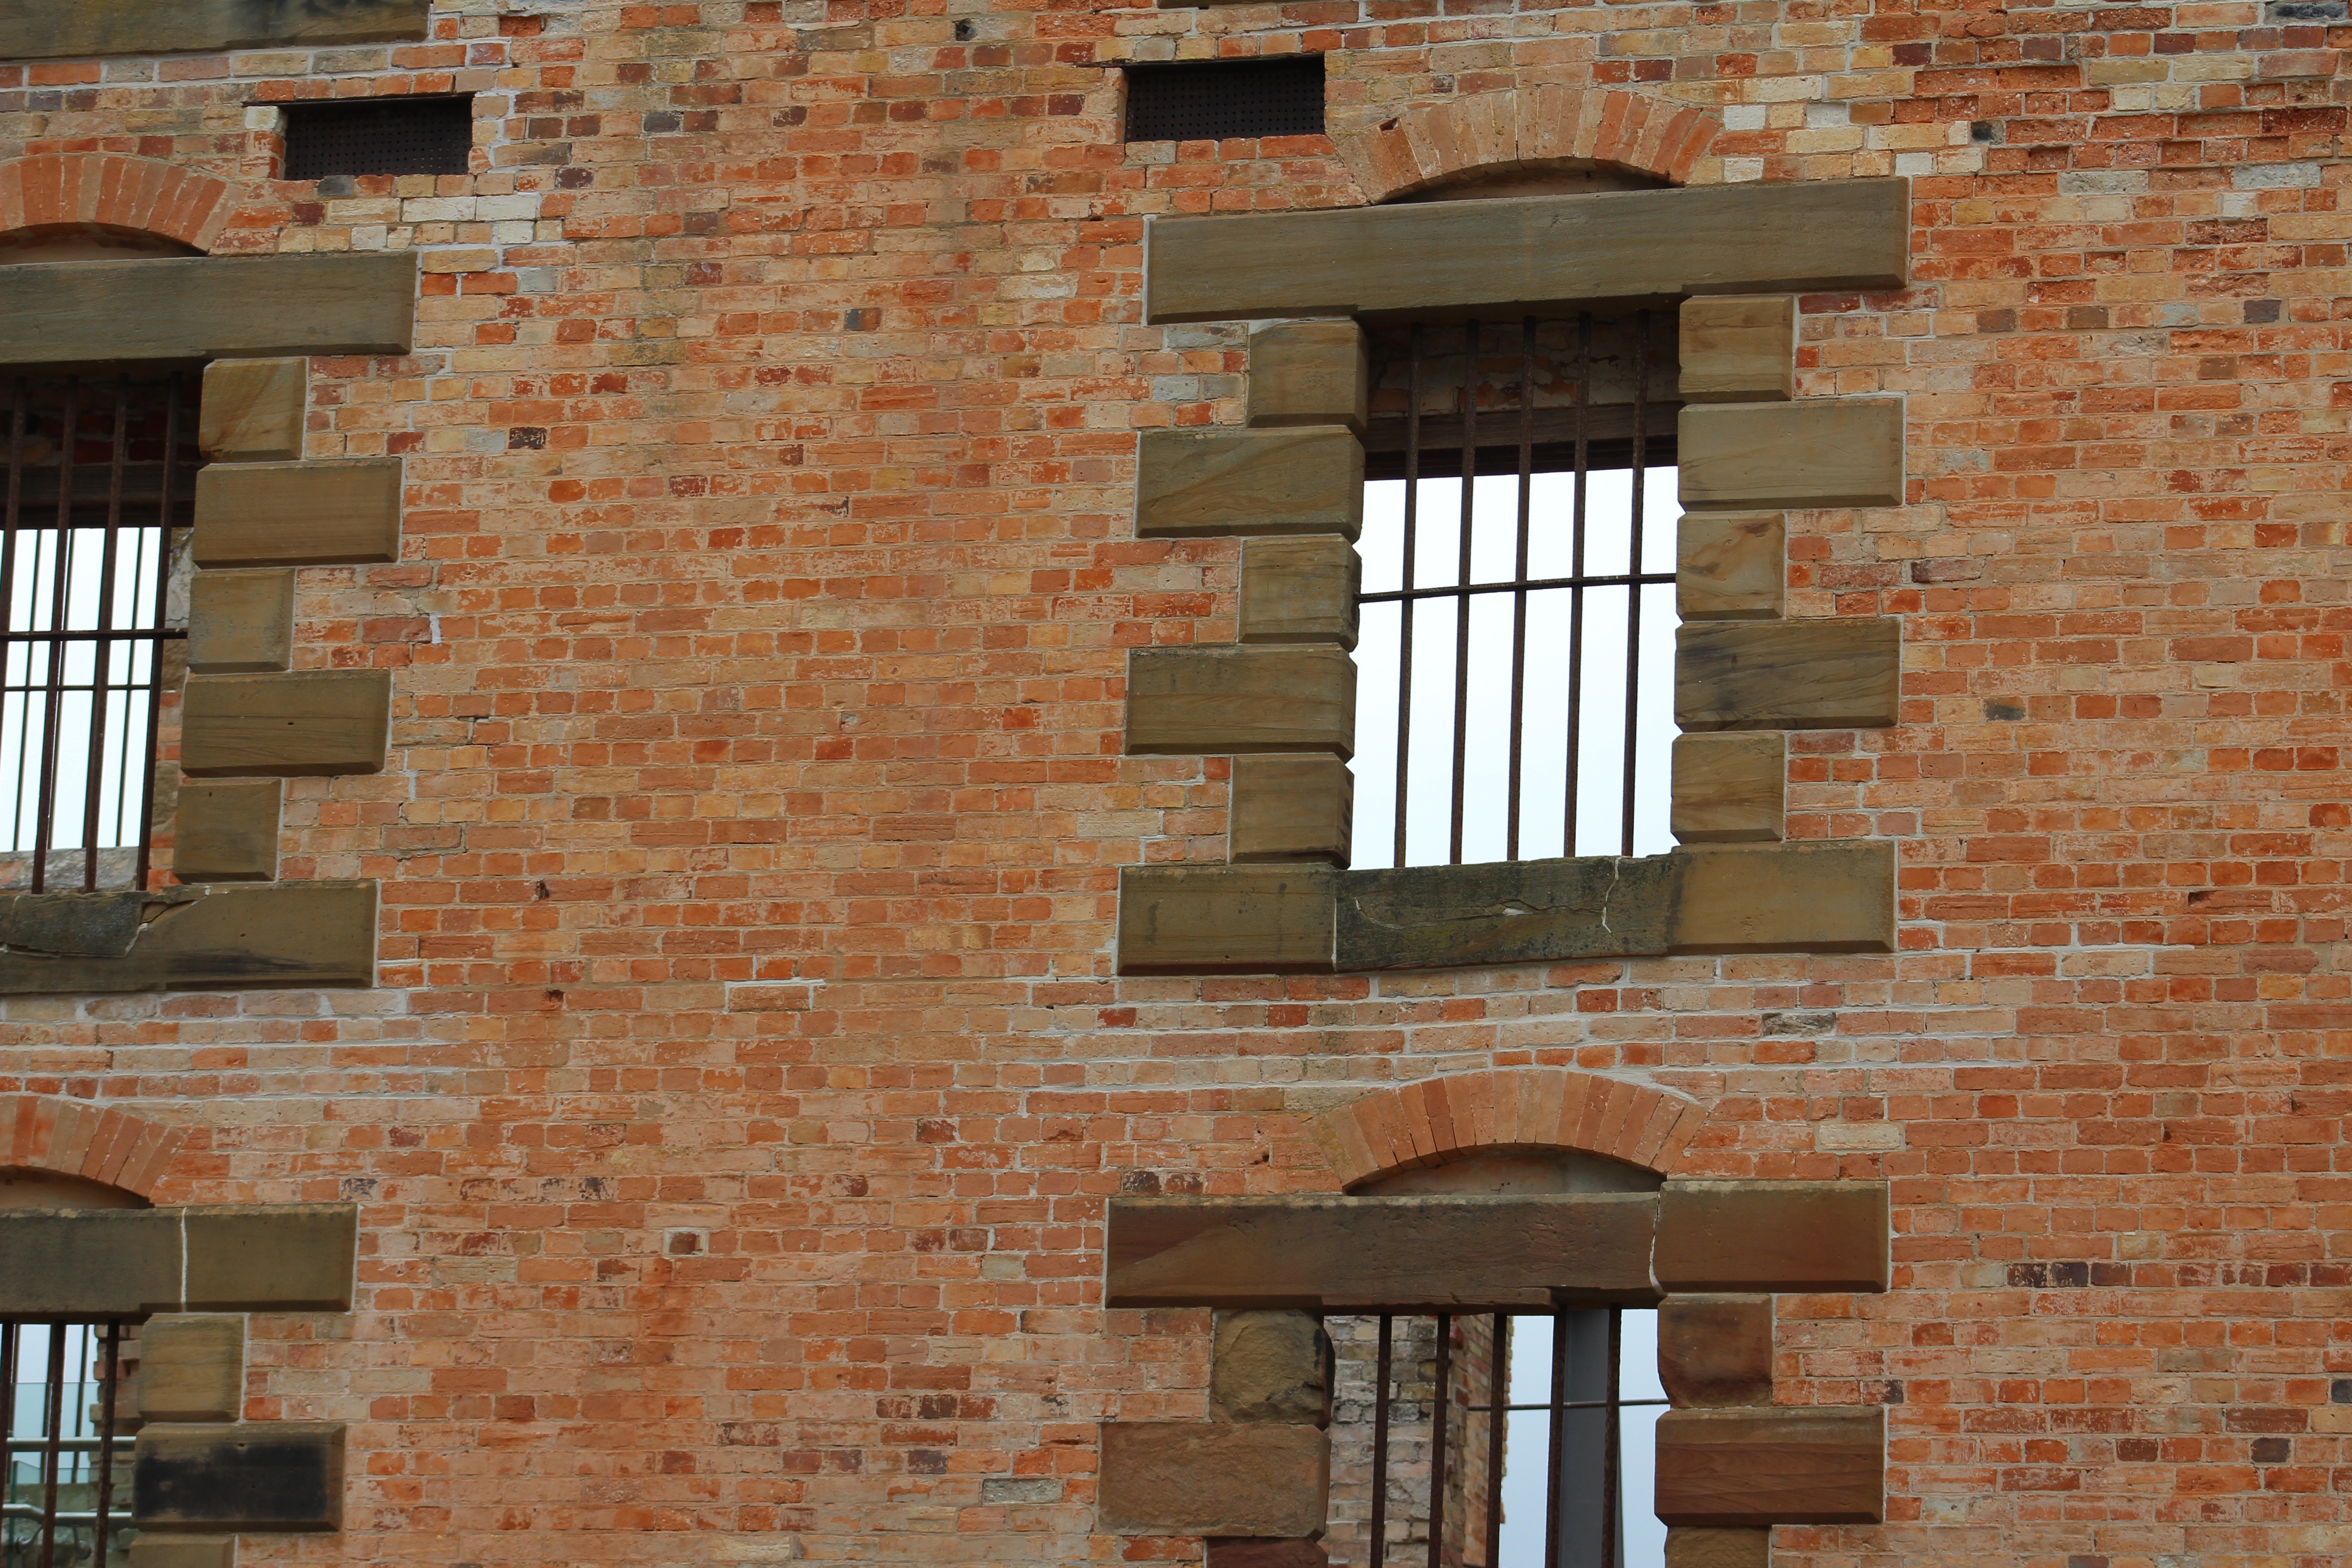
architecture, wood, house, window, home, wall, column, cottage, facade, historic, brick, material, brick wall, interior design, ruins, prison, jail, brickwork